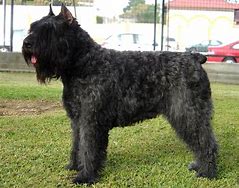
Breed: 233-n000072-Bouvier_des_Flandres